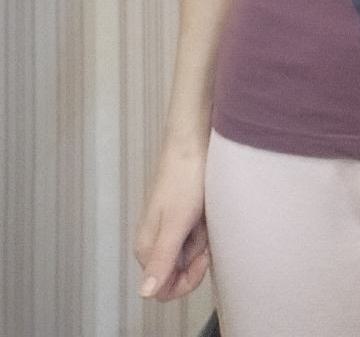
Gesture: no_gesture